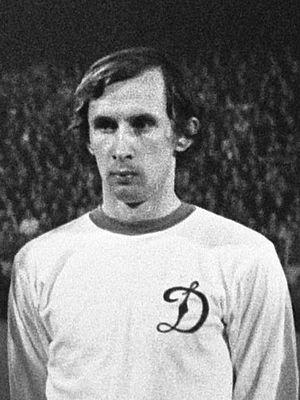
Volodymyr Hryhorovytch Veremeyev ou Vladimir Grigoriévitch Veremeïev est un footballeur international soviétique né le 8 novembre 1948 à Spassk-Dalni.